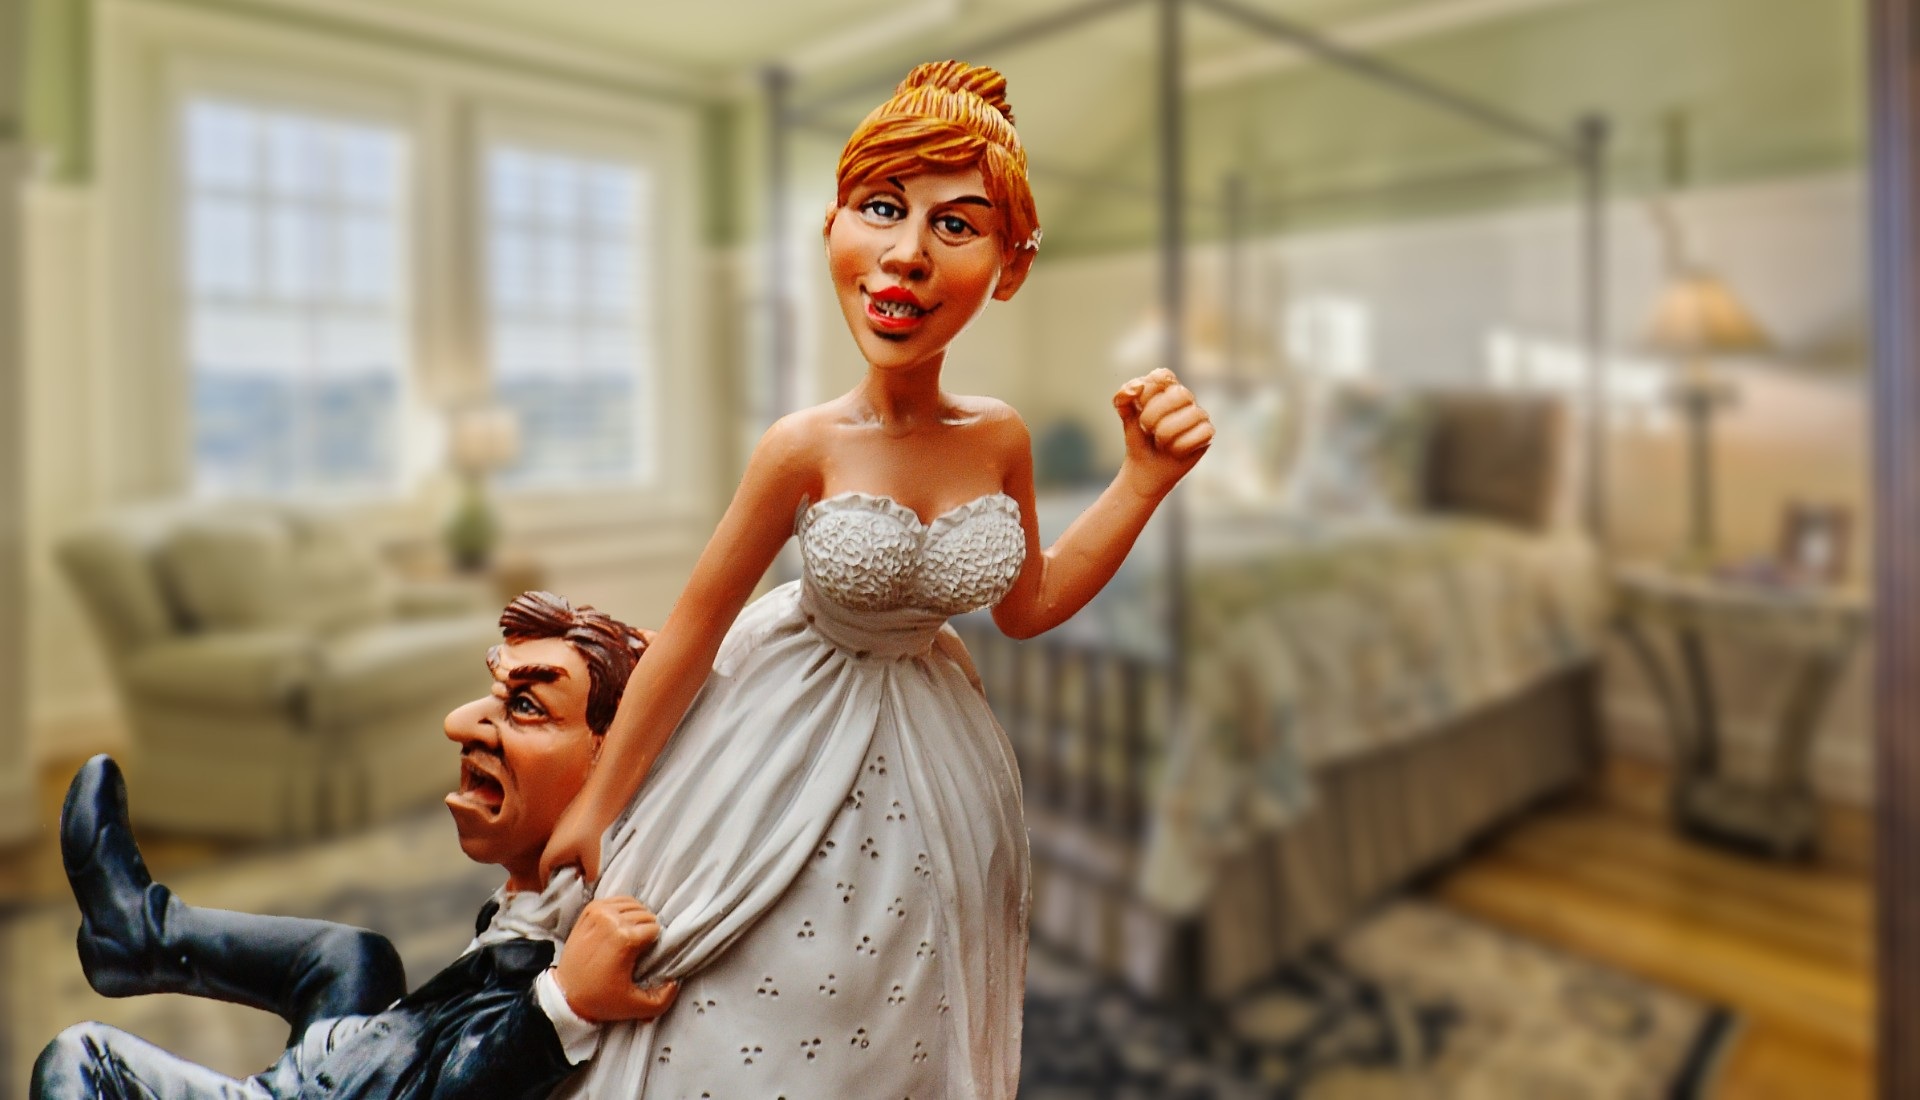
woman, love, decoration, fashion, clothing, together, lady, wedding, bride, groom, married, marriage, deco, bride and groom, ceremony, dress, figure, photograph, beauty, connection, connectedness, gown, before, marry, panic, spouses, to force, wedding night